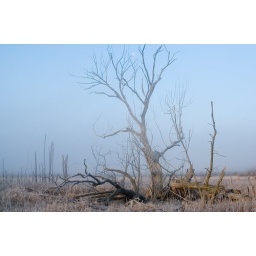
Dead tree in hoffman esates.The ground was frozen,and so was my fingers.Dont forget your gloves.